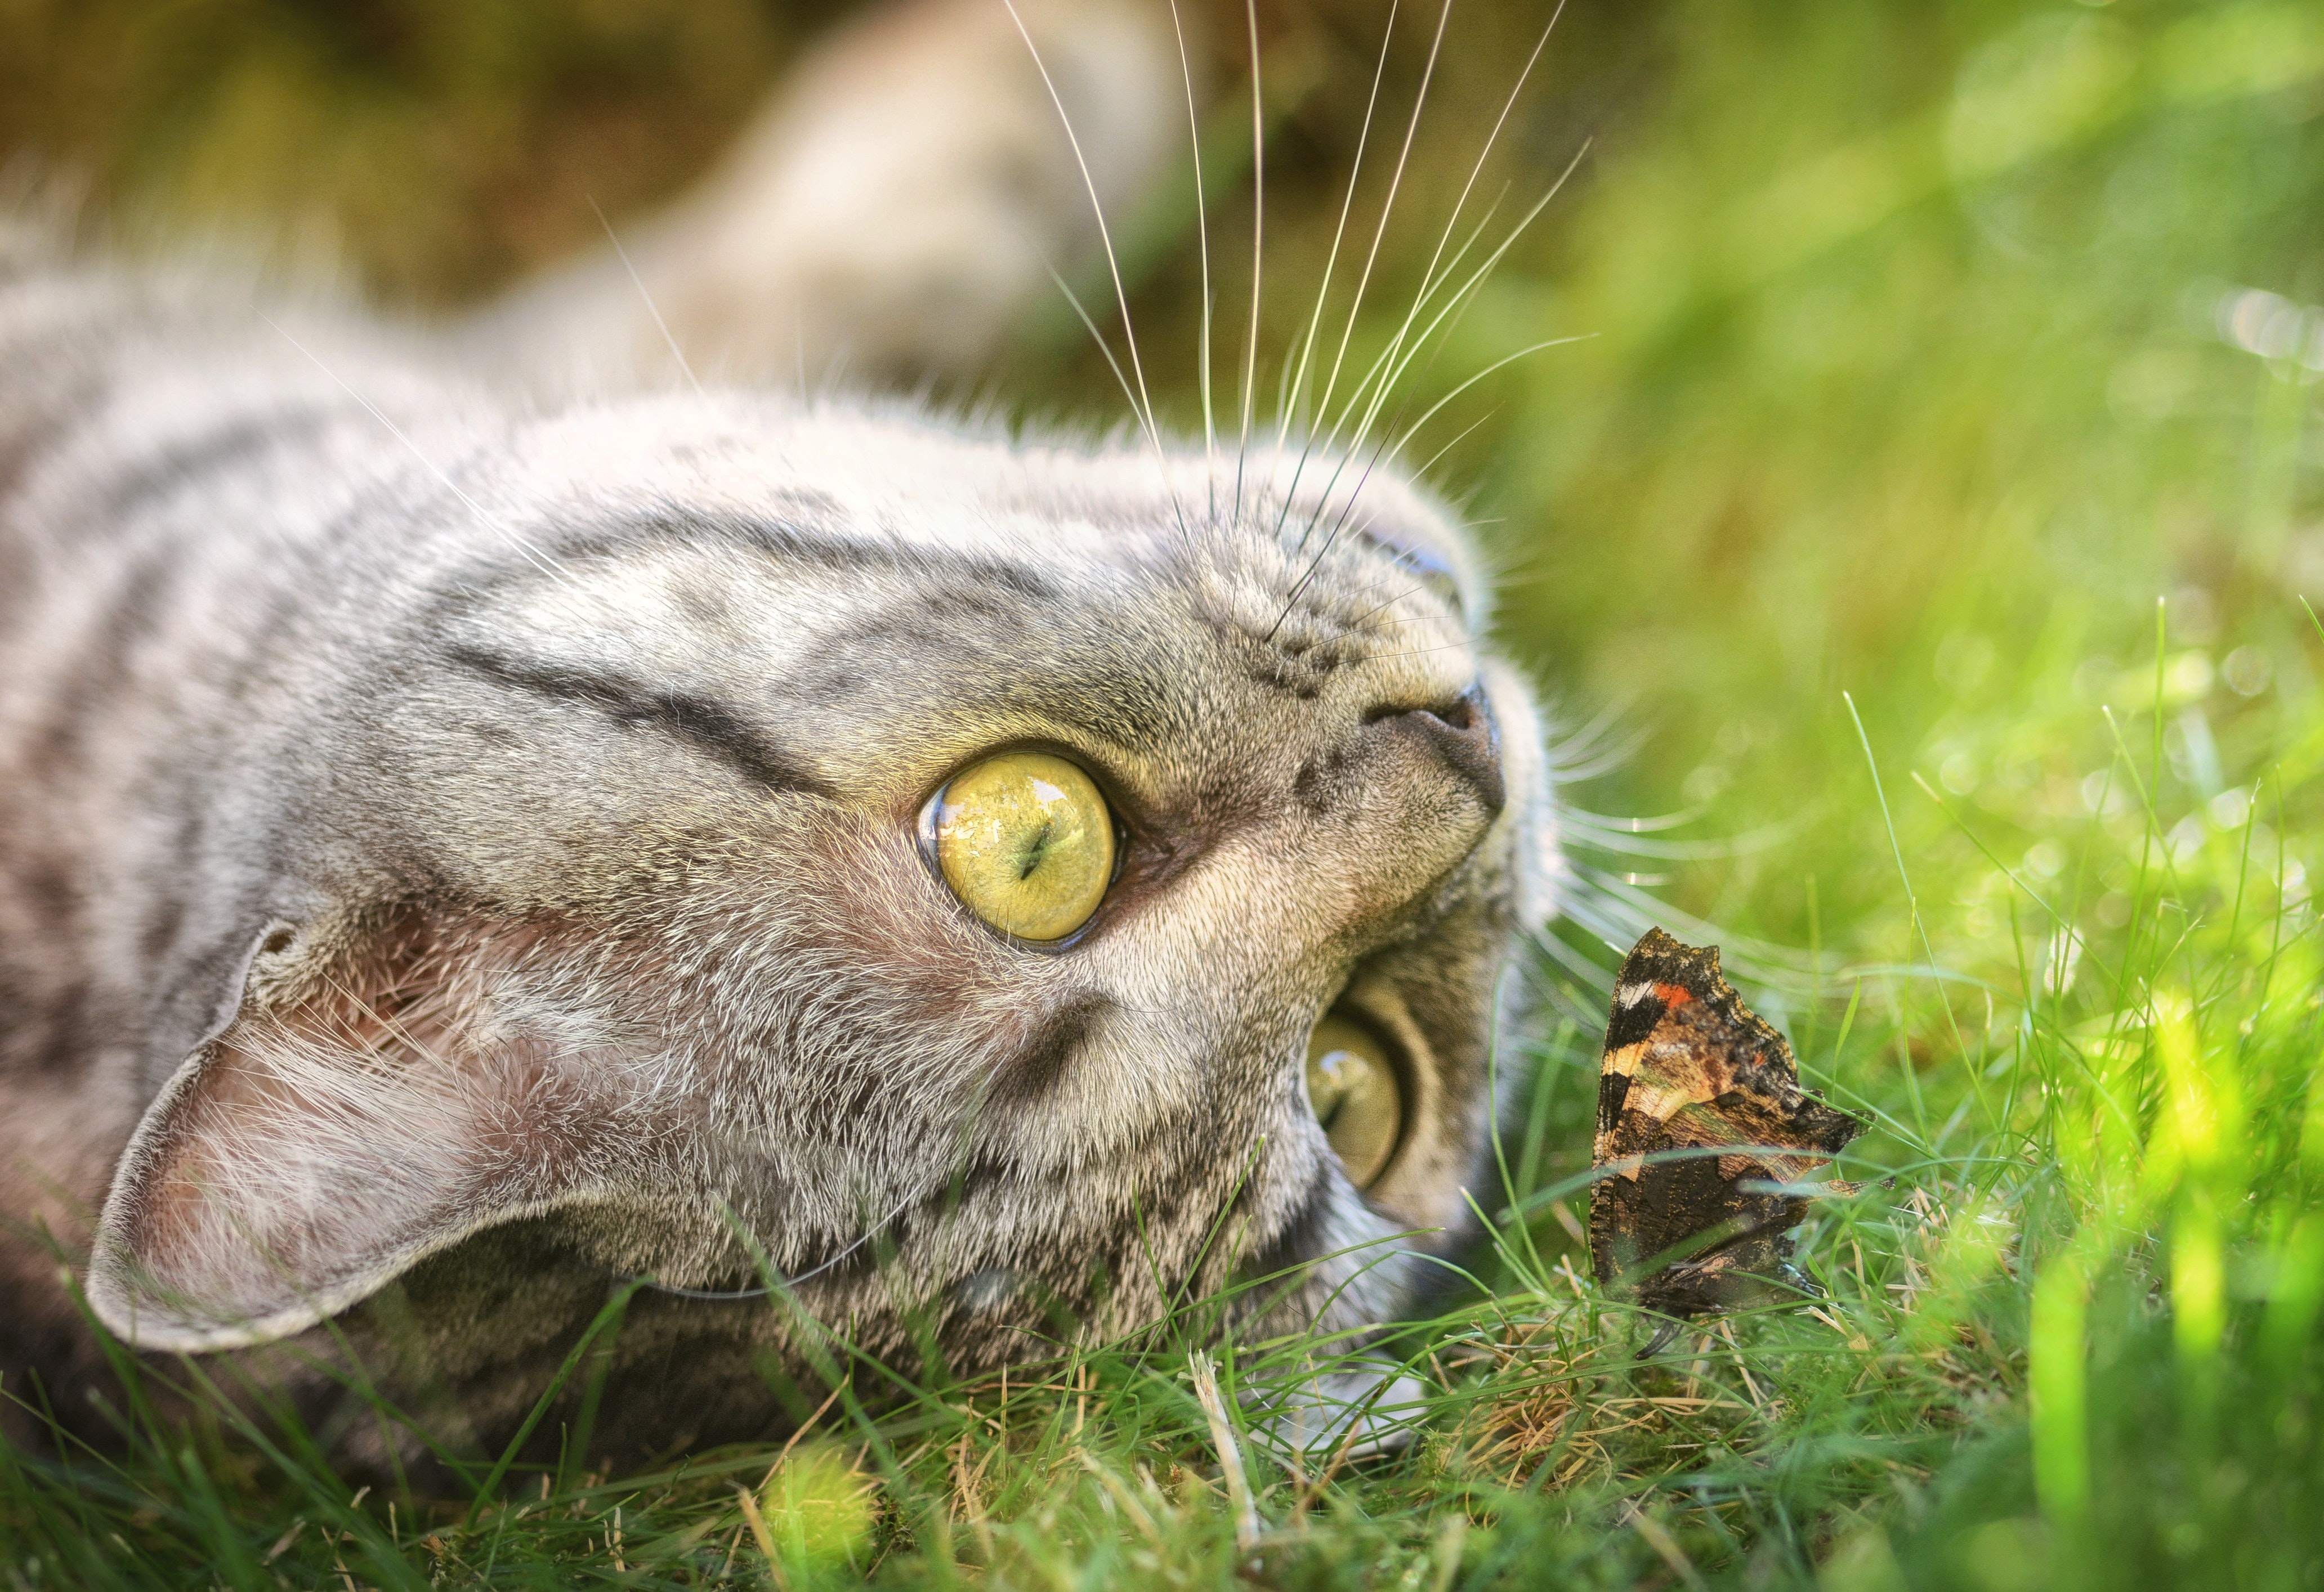
cat, whiskers, felidae, small to medium sized cats, tabby cat, grass, wild cat, snout, european shorthair, wildlife, close up, pixie bob, eye, terrestrial animal, carnivore, domestic short haired cat, rusty spotted cat, american shorthair, fur, ocicat, bengal, plant, asian, siberian, dragon li, british shorthair, fawn, australian mist